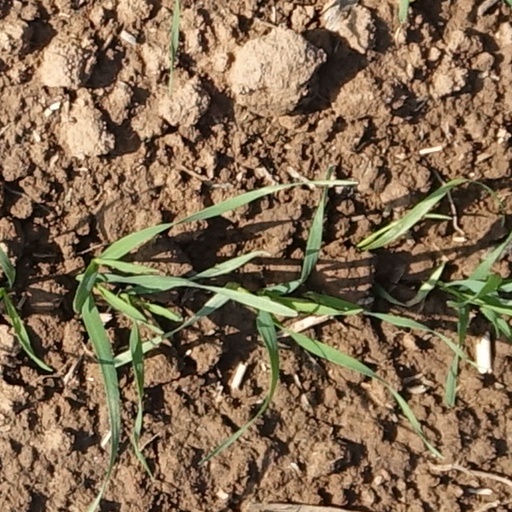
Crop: wheat